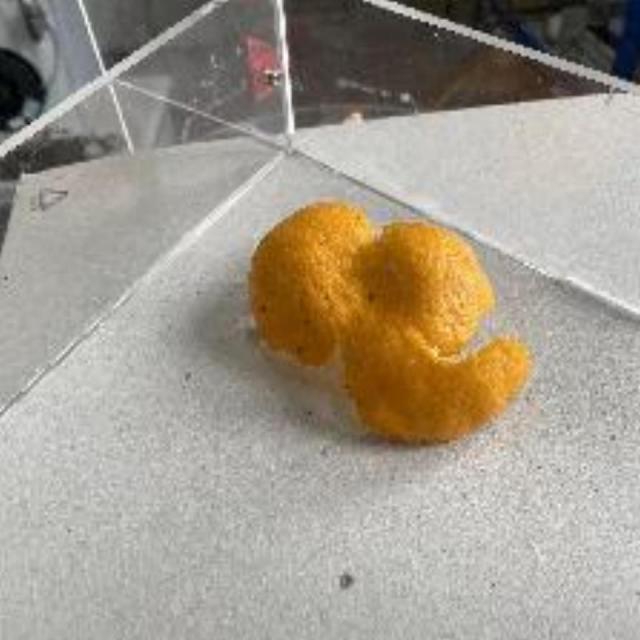
Label: peels